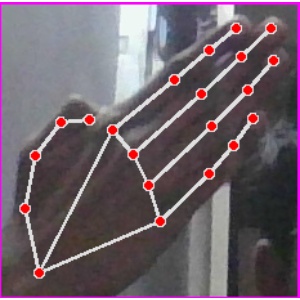
अक्षर: घ